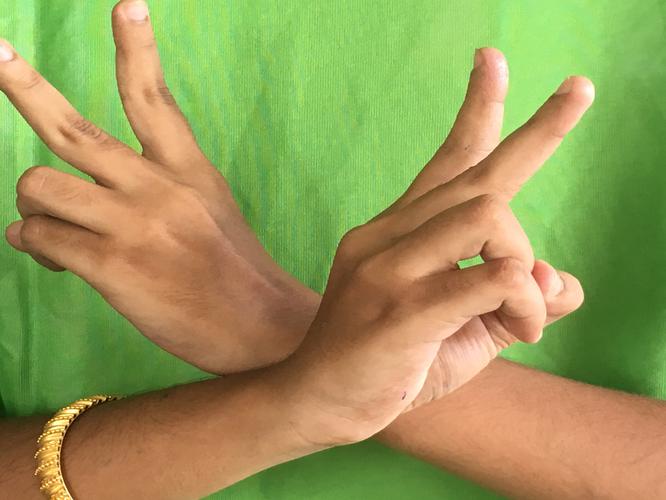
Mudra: Kartariswastika
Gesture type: double_hand